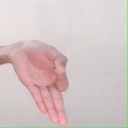
अक्षर: ज्ञ